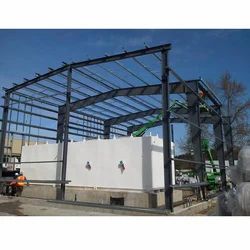
Label: Buildings_Shed_Fabrication_Service